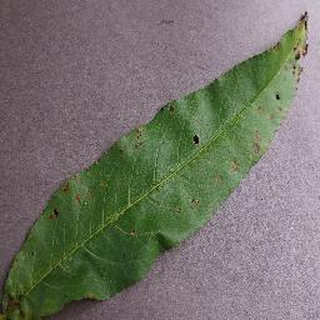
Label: peach_bacterial_spot